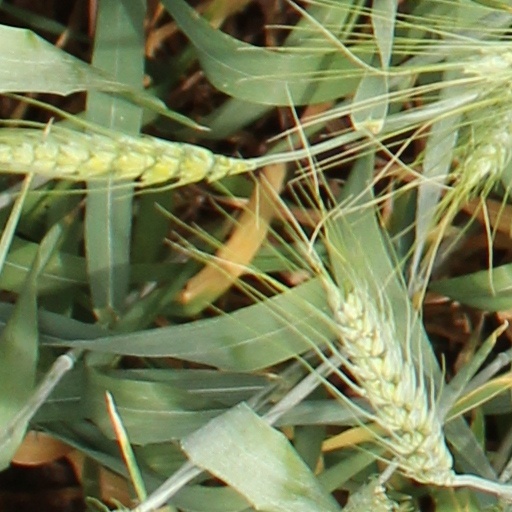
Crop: wheat